Anne Kirkbride

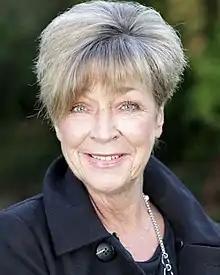
Kirkbride in 2012

Anne Kirkbride (21 June 1954 – 19 January 2015) was an English actress, best known for her long-running role as Deirdre Barlow in the ITV soap "Coronation Street", which she played for 42 years from 1972 to 2014. For this role, she posthumously received the Outstanding Achievement Award at the 2015 British Soap Awards.